Montez Sweat

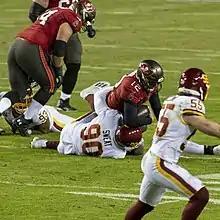
Sweat sacking Tom Brady in the 2020–21 Wild Card Playoff game against the Tampa Bay Buccaneers

In a game against the Dallas Cowboys on Thanksgiving in 2020, Sweat intercepted a pass thrown by Dalton late in the fourth quarter and returned it 15 yards for a touchdown that led to a 41–16 Washington victory. The following week against the Pittsburgh Steelers, Sweat tipped a pass late in the fourth quarter that led to an interception by Jon Bostic to help secure a 23–17 win over the then-undefeated Steelers. In Week 15 Sweat batted a pass by Seattle Seahawks quarterback Russell Wilson which was then intercepted by Daron Payne.